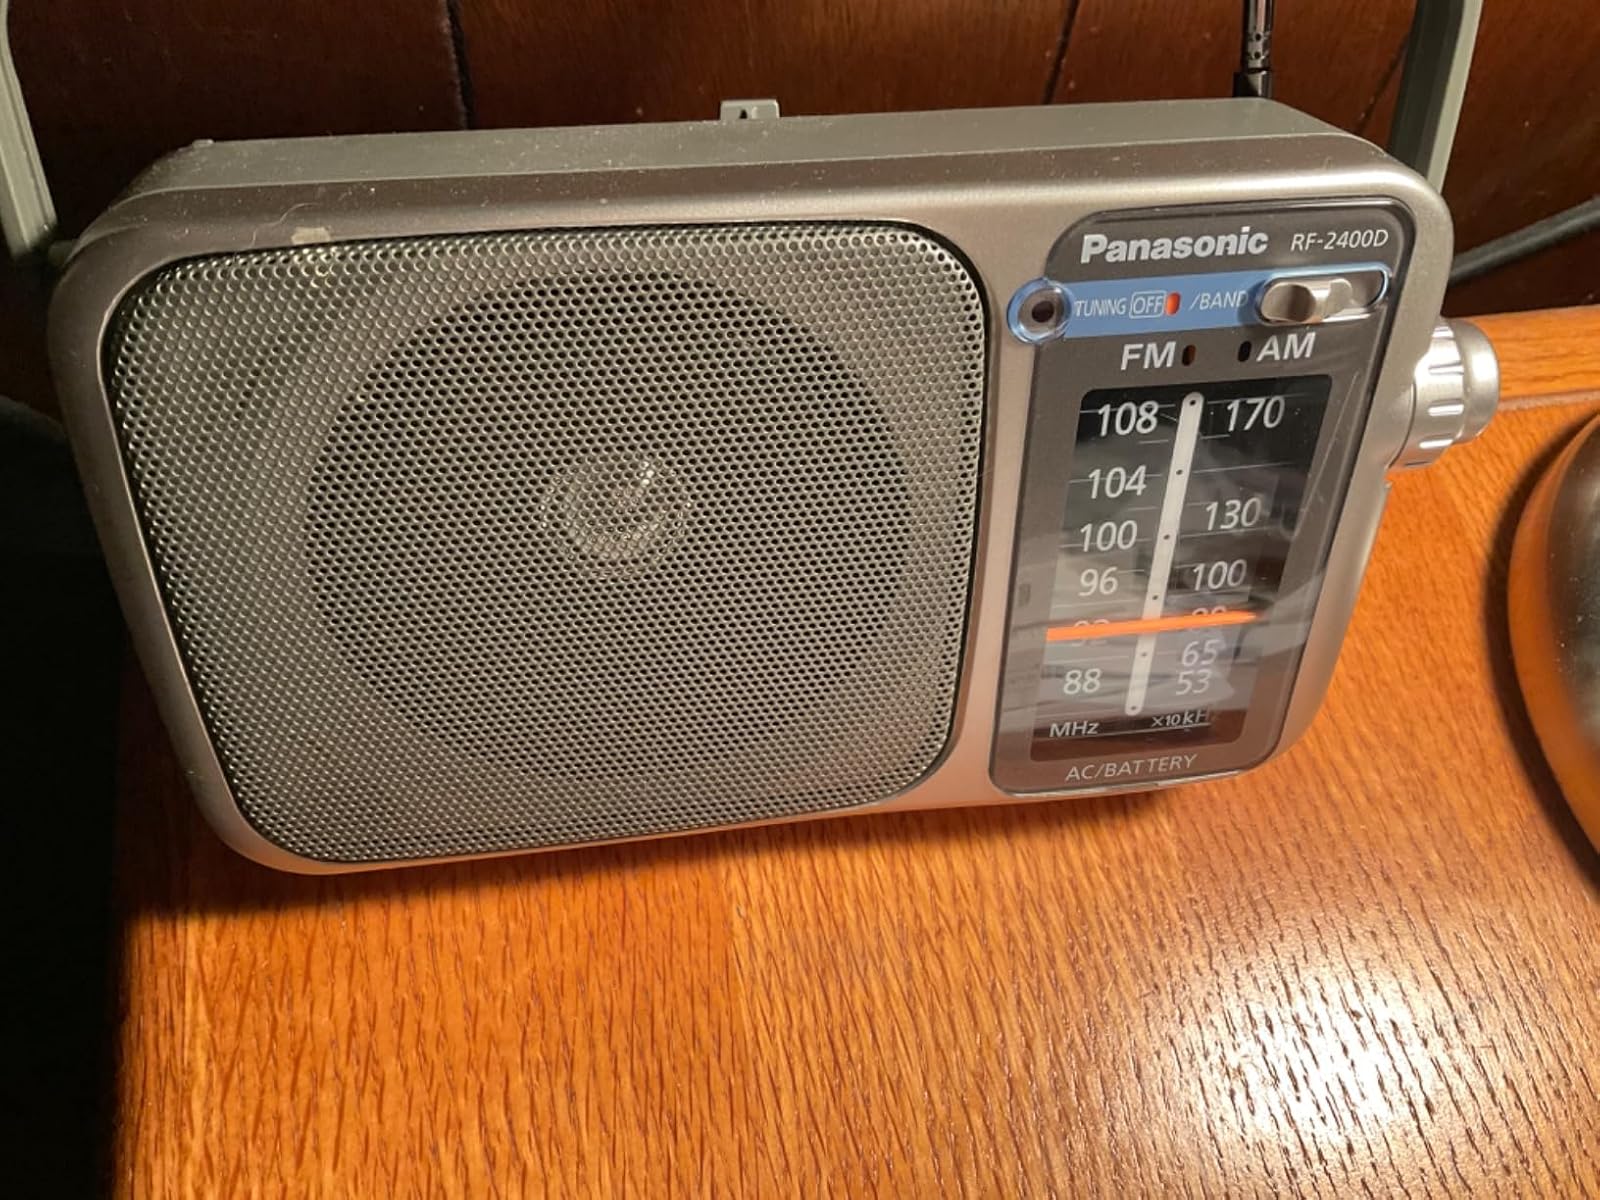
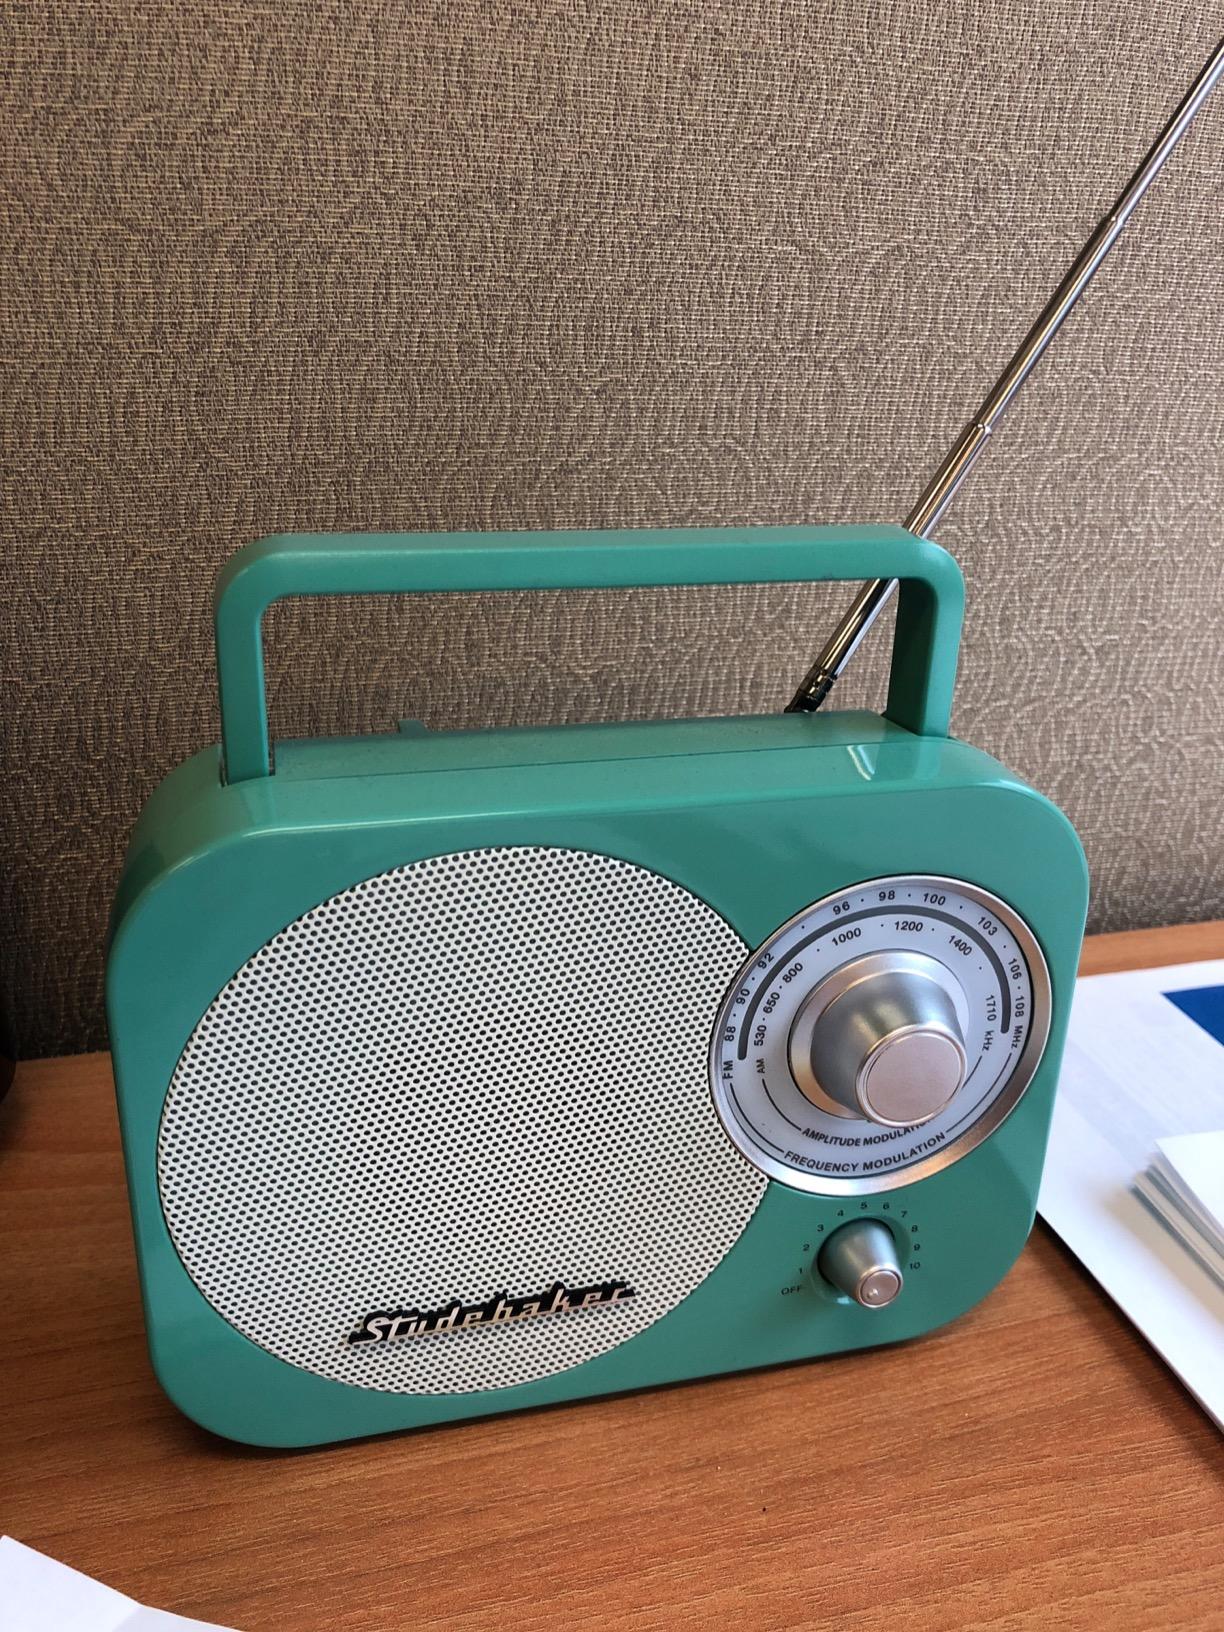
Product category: radio
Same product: no